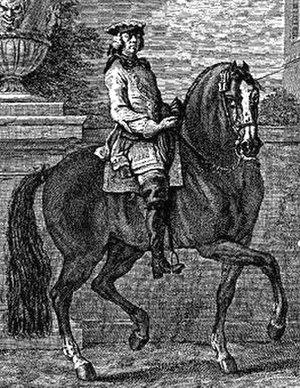
Le rassembler
L’équitation classique, encore nommée haute équitation, est un art équestre qui plonge ses racines principalement dans l'équitation de la Grèce antique et dans celle de la Renaissance, dont les règles ont été fixées au XVIIᵉ siècle. Il a été qualifié de « classique », a posteriori, en référence à un mouvement littéraire et artistique français, le classicisme. Elle est aussi appelée équitation académique.